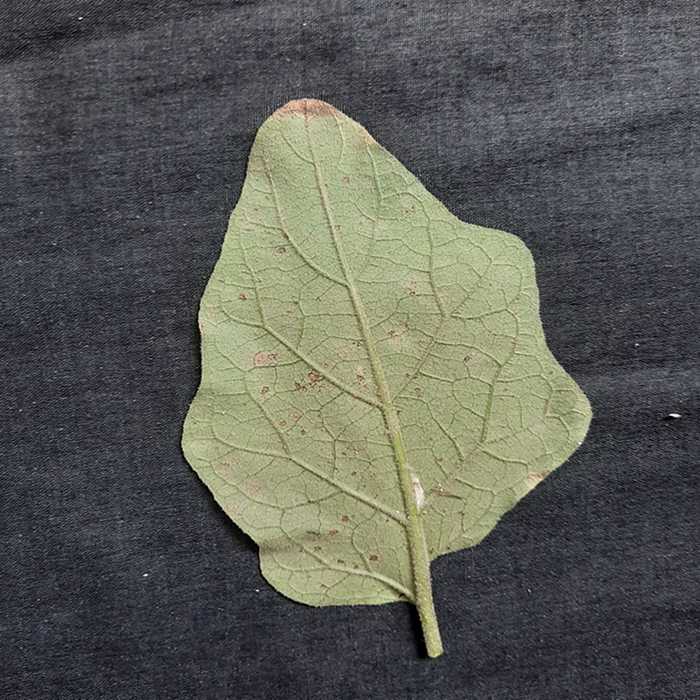
Plant: Eggplant
Label: Eggplant Cercopora leaf spot